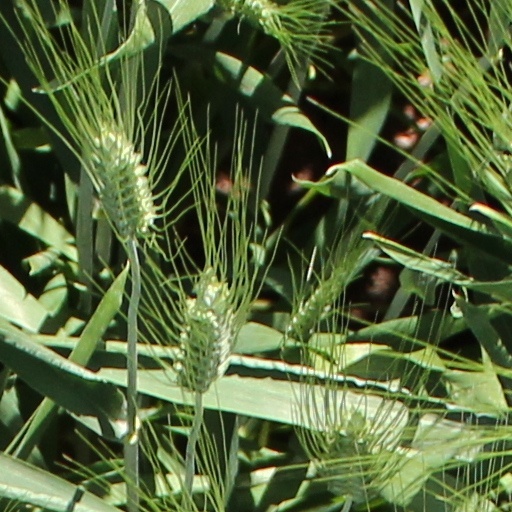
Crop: wheat